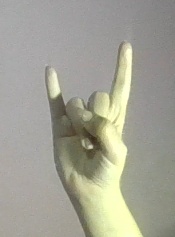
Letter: la